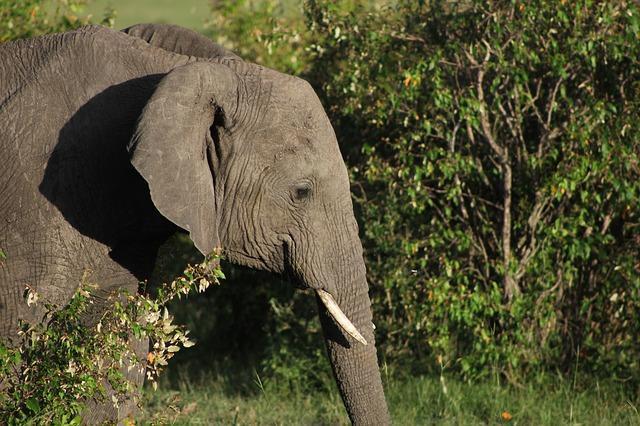
elephant